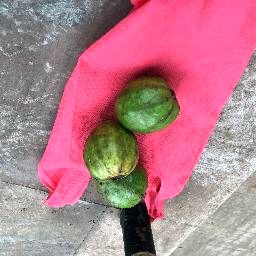
Fruit: Guava
Quality: Good